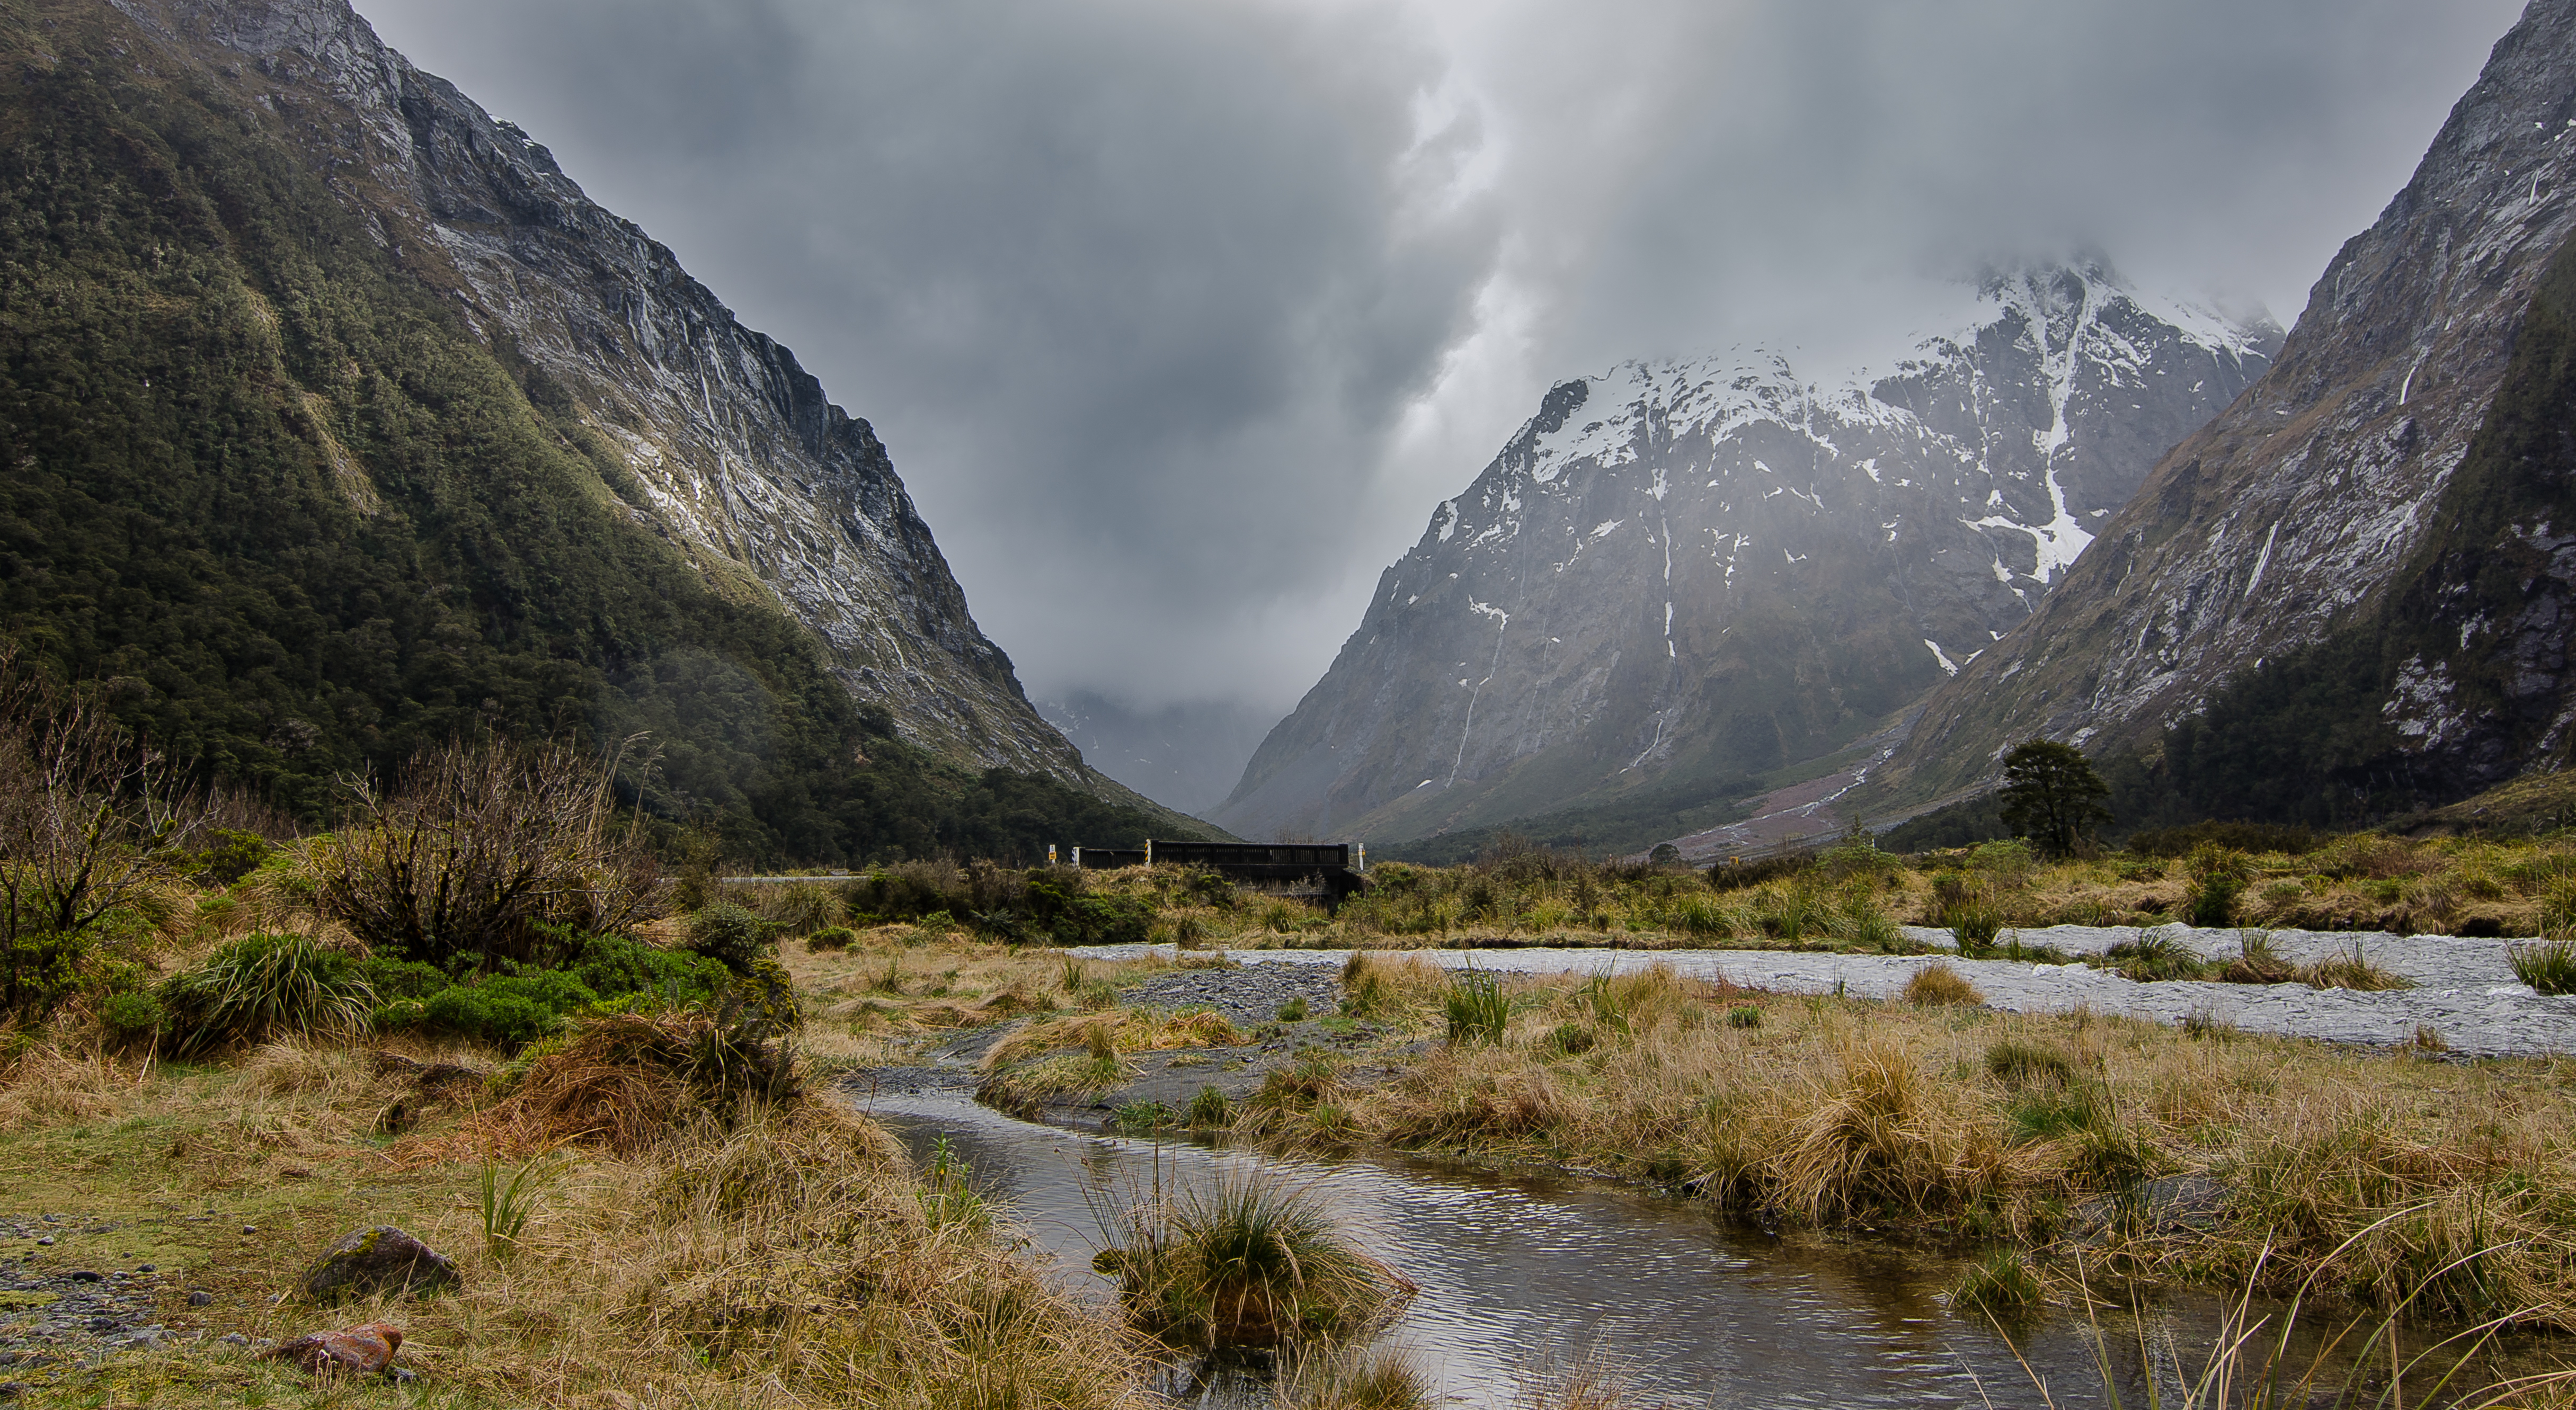
landscape, nature, wilderness, walking, mountain, bridge, lake, river, valley, mountain range, storm, island, fjord, nikon, highland, ridge, south, clouds, mountains, alps, newzealand, plateau, d5100, tokina, fell, milfordsound, loch, 1116mm, landform, tarn, mountain pass, geographical feature, mountainous landforms